List of international kart racing champions

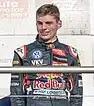
Max Verstappen on the podium of the 2014 Hockenheim FIA Formula 3 European round

The following is a list of international kart racing champions in classes sanctioned by the CIK-FIA since 2007, when KF and KZ regulations were introduced to international competition. Original Kart replaced KF as the direct-drive regulation in 2016, also when OK-Junior replaced its KF-Junior counterpart. KZ—formerly known as "KZ1"—and KZ2 have remained the gearbox classes. Academy and 60 Mini have since been introduced as junior categories by the CIK-FIA in 2010 and 2020, respectively.